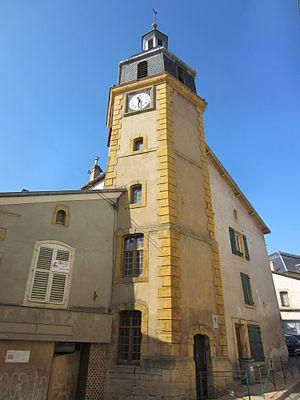
Briey est depuis 1ᵉʳ janvier 2017 une commune déléguée de Val de Briey et une ancienne commune française située dans le département de Meurthe-et-Moselle, en région Grand-Est.
Le beffroi de Briey est un édifice de la commune française de Briey, dans le département de Meurthe-et-Moselle.